Bernar Venet

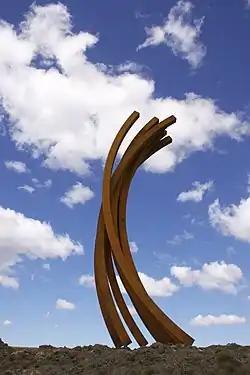
"88.5 Arc × 8", 2012, Gibbs Farm, Kaipara Harbour, New Zealand

After completing his military service, Venet returned to Nice, where he established his studio and continued to explore painting with tar, creating art with coal, and photography. His early sculpture "Tas de Charbon" ("Pile of Coal") reflected his obsession with making art that changes the history of art; it was "the first sculpture devoid of a specific shape, where you could alter its size or exhibit it in various locations at the same time, and where the coal wasn’t used to create an artwork, but instead was the artwork itself."